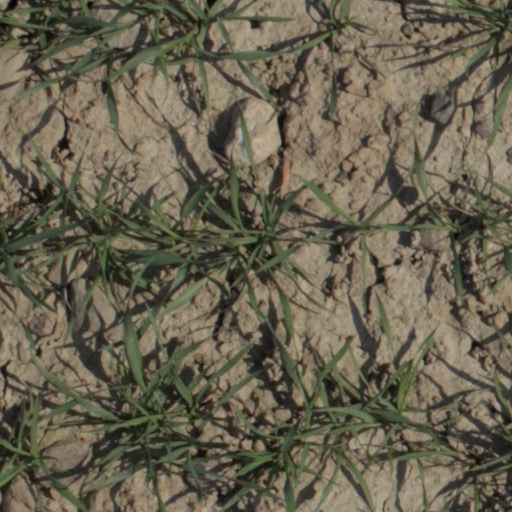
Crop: wheat